Reagan v. Farmers' Loan & Trust Co.

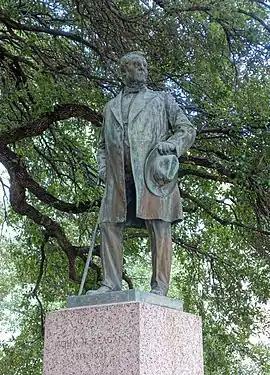
Statue of John H Reagan, a Texas Railroad Commissioner involved in the case.

Reagan v. Farmers Loan & Trust Co. was a United States Supreme Court legal case that was submitted to the court on March 23, 1893, took place in 1894, and is revered in the history of American constitutional law. The case involved a challenge to the constitutionality of the Railroad Commission Act of Texas, which established a commission with the power to regulate railroad rates and practices in the state. The case included the Farmers' Loan and Trust Company, a financial institution that held bonds issued by the Houston and Texas Central Railroad Company, as the plaintiff and Texas railroad commissioners, John H. Reagan, W. P. McLean, and L. L. Foster, the attorney general of the state of Texas, C. A. Culberson, The International & Great Northern Railroad Company and Thomas N. Campbell as the defendants. Farmers Loan & Trust company sued Texas railroad commissioners, the attorney general of the states of Texas, The International & Great Northern Railroad Company, and Thomas N. Campbell because they had recognized that the rates and regulations that were set forth by the Texas Railroad company were unconstitutional. The case was decreed in favor of the plaintiff, the Farmers’ Loan and Trust Company.